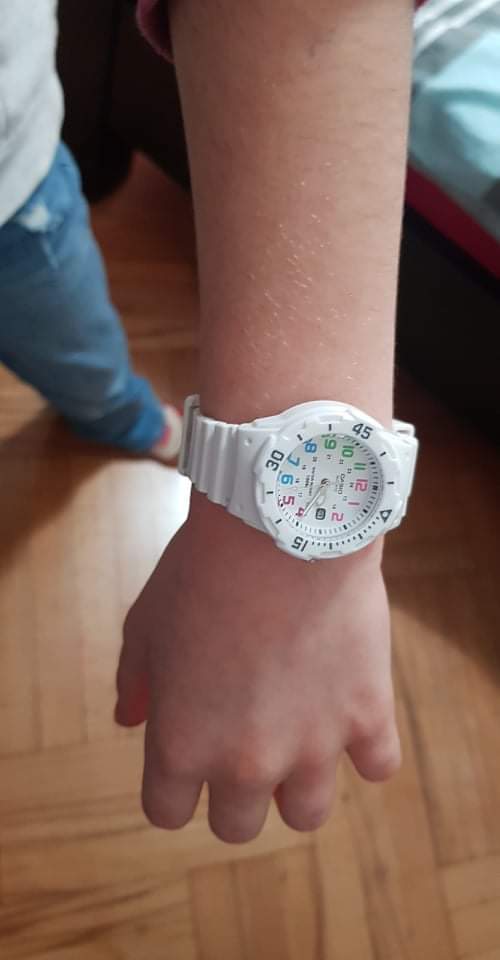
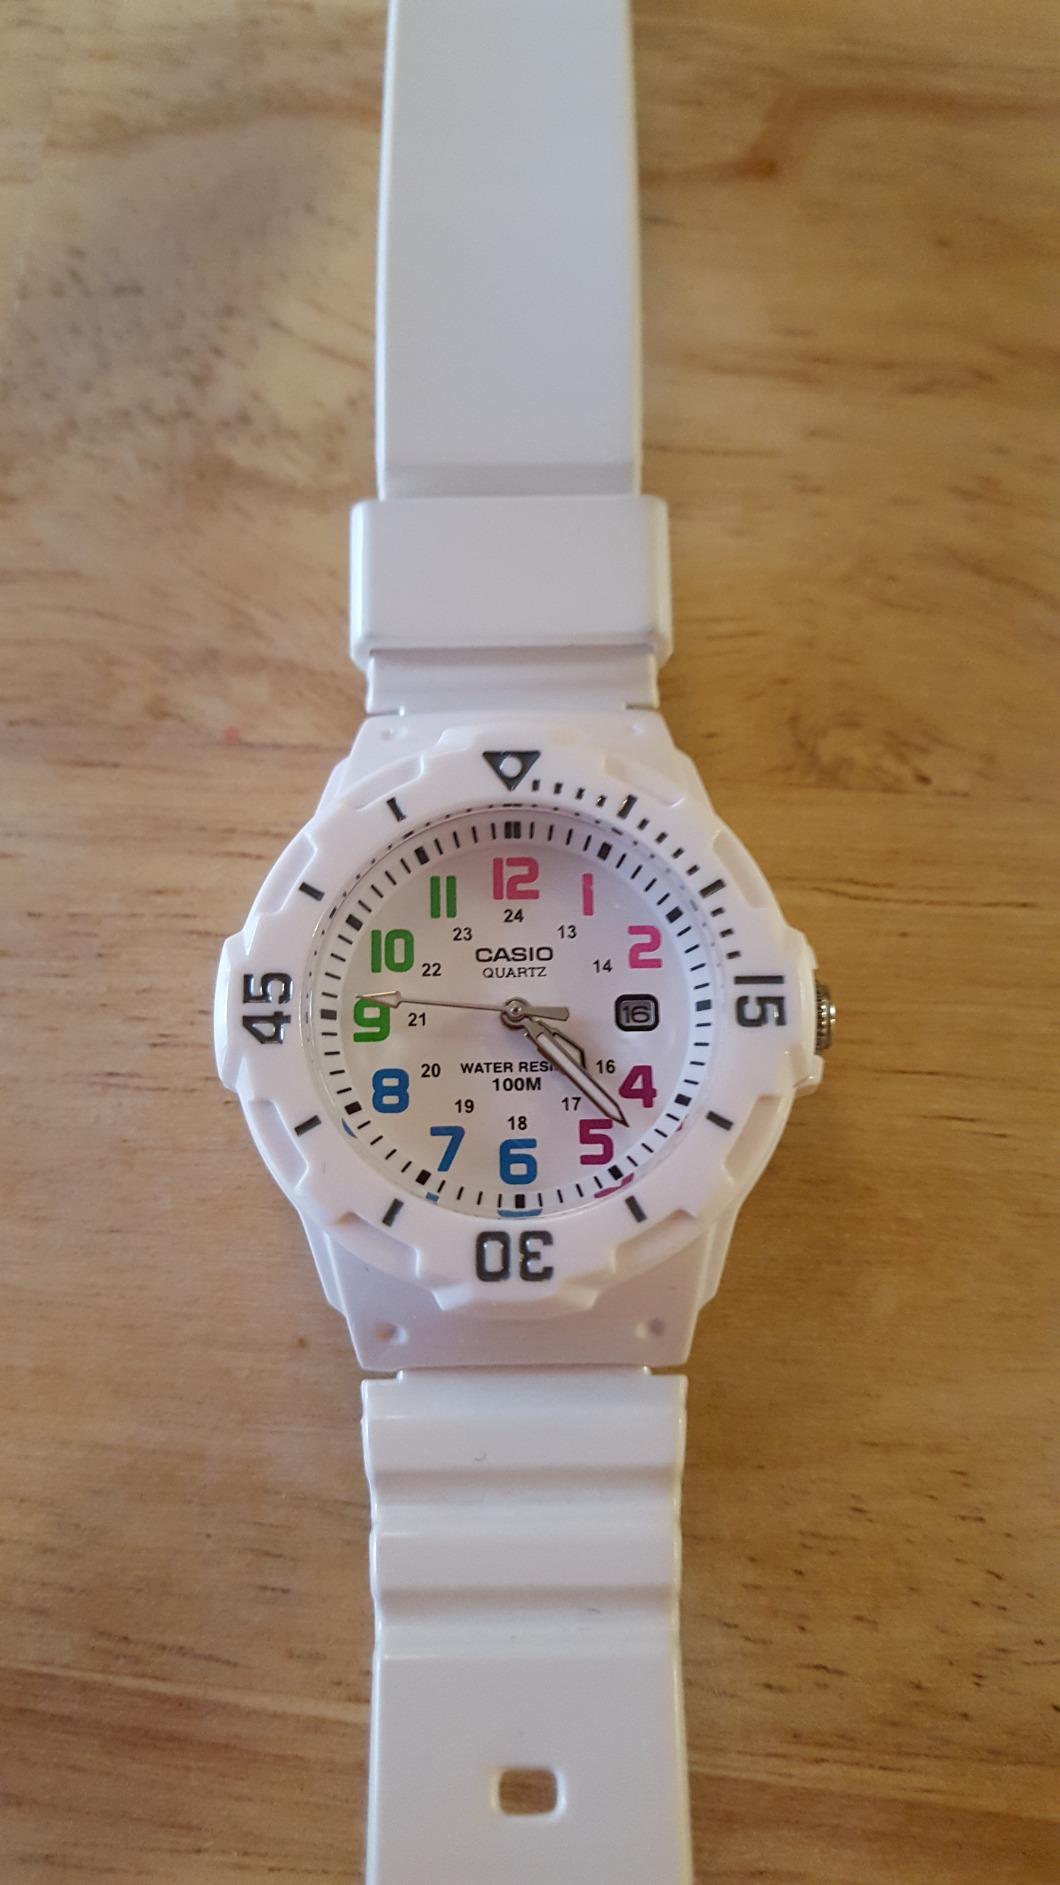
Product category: accessories_watch
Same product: yes